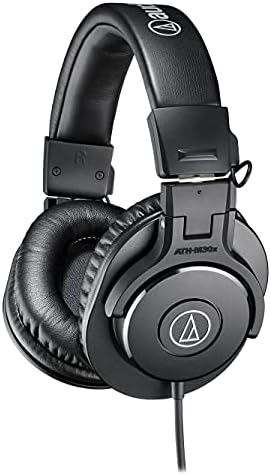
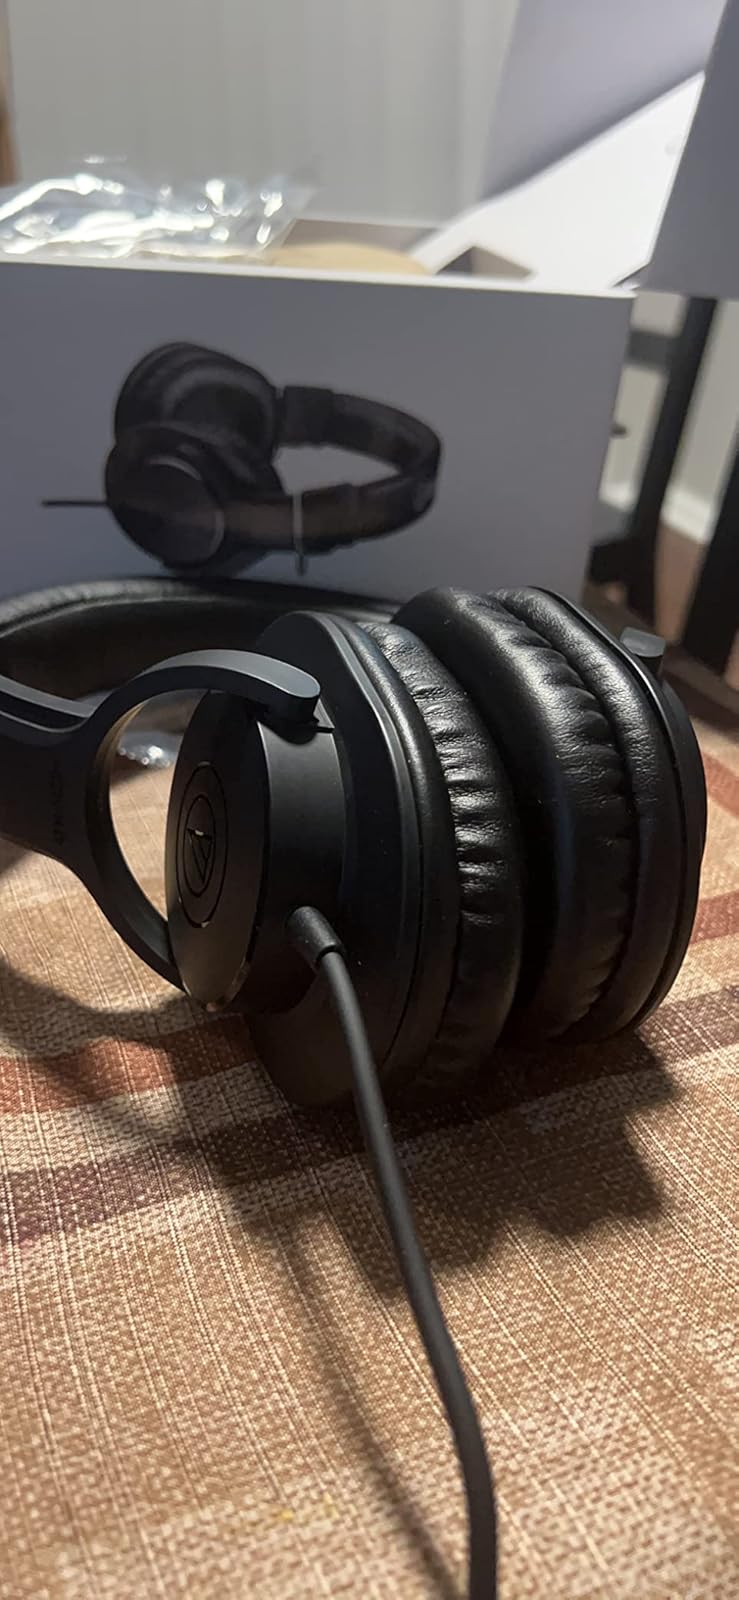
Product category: headphones
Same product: no